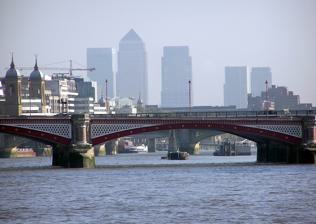
Building: Blackfriars Bridge
Country: United Kingdom
Year built: 1869
Bridge over the River Thames in London For other uses, see Blackfriars Bridge (disambiguation) . Blackfriars Bridge Blackfriars Bridge seen from Waterloo Bridge Coordinates 51°30′35″N 0°06′16″W / 51.5097°N 0.1044°W / 51.5097; -0.1044 OS grid reference TQ315807 Carries A201 road Crosses River Thames Locale London, England Maintained by Bridge House Estates , City of London Corporation Heritage status Grade II listed structure Preceded by Waterloo Bridge Followed by Blackfriars Railway Bridge Characteristics Design Arch Total length 923 feet (281 m) Width 105 feet (32 m) No. of spans 5 History Designer Joseph Cubitt Constructed by P. A. Thom & Co. Opened 19 November 1769 ; 255 years ago ( 1769-11-19 ) (first bridge) 6 November 1869 ; 155 years ago ( 1869-11-06 ) (current bridge) Statistics Toll No Location Old Blackfriars Bridge under construction 1766 Blackfriars Bridge is a road and foot traffic bridge over the River Thames in London, between Waterloo Bridge and Blackfriars Railway Bridge , carrying the A201 road . The north end is in the City of London near the Inns of Court and Temple Church , along with Blackfriars station . The south end is in the London Borough of Southwark , near the Tate Modern art gallery and the Oxo Tower . Opened in the 1860s, it replaced an earlier bridge from the 1760s. History Blackfriars Bridge with St Paul's Cathedral behind The first fixed crossing at Blackfriars was a 995-foot (303 m) long toll bridge designed in an Italianate style by Robert Mylne and constructed with nine semi-elliptical arches of Portland stone. Beating designs by John Gwynn and George Dance , it took nine years to build, opening to the public in 1769. It was the third bridge across the Thames in the then built-up area of London, supplementing the ancient London Bridge , which dated from several centuries earlier, and Westminster Bridge . It was originally named "William Pitt Bridge" (after the Prime Minister William Pitt the Elder ) as a dedication, but its informal name relating to the precinct within the City named after the Blackfriars Monastery, a Dominican priory which once stood nearby, was generally adopted. It was later made toll free. The City of London Corporation was responsible for promoting it and the location between the other two bridges was chosen because it was realised that the disused wharfage of the lower River Fleet from the Thames to what became Ludgate Circus would allow access into the north bank without unduly disrupting the neighbourhood; hence its name of New Bridge Street . The Fleet can be seen discharging into the Thames at its north side. By taking an access road from its southern landing to a junction with the routes created to simplify passage between those bridges to its east and west to the south it would also add to those improvements. This created the junction at St George's Circus between Westminster Bridge Road , Borough Road and the later named Blackfriars Road which crossed the largely open parish of Christchurch Surrey . The continuation to the south at the major junction at Elephant and Castle is therefore named London Road . Although it was built of Portland stone the workmanship was very faulty. Between 1833 and 1840 extensive repairs were necessary, until at last it was decided to build a new bridge on the same site, which coincided with the creation of the Thames Embankment 's junction with the new Queen Victoria Street and required a major reconfiguration. The original Blackfriars Bridge was dismantled in 1860. P.A. Thom & Company won the contract for the bridge's reconstruction, and they placed an order with Lloyds, Foster and Company for the required ironwork. However, P.A. Thom encountered difficulties in finding stable foundations for the bridge, which ultimately led to financial troubles. As a result, Lloyds, Foster and Company went bankrupt, suffering a loss of £250,000 on the project. The metalwork for the bridge was ultimately constructed by The Patent Shaft and Axletree Company, Wednesbury , following their acquisition of Lloyds, Foster and Company. The present bridge which on 6 November 1869 was opened by Queen Victoria is 923 feet (281 m) long, consisting of five wrought iron arches built to a design by Joseph Cubitt . Cubitt also designed the adjacent rail bridge (now demolished) and it was a condition that the spans and piers of the two bridges be aligned. Like its predecessor it is owned and maintained by the Bridge House Estates , a charitable trust overseen by the City of London Corporation . The Blackfriars and Southwark Bridges Act 1867 put the full length and its southern end within the city's borders, in the parish of St Anne Blackfriars, and not in the adjoining borough of Southwark . Due to the volume of traffic over the bridge, it was widened between 1907 and 1910, from 70 feet (21 m) to its present 105 feet (32 m). On 14 September 1909 a tram line was opened across the newly widened bridge by the Lord Mayor of London, George Wyatt Truscott . It closed on 5 July 1952. The bridge attracted some international attention in June 1982, when the body of Roberto Calvi , a former chairman of Italy's largest private bank, was found hanging from one of its arches with five bricks and around $14,000 in three different currencies in his pockets. Calvi's death was initially treated as suicide, but he was on the run from Italy accused of embezzlement and in 2002 forensic experts concluded that he had been murdered by the Mafia , to whom he was indebted. In 2005, five suspected members of the Mafia were tried in a Rome court for Calvi's murder, but all were acquitted in June 2007 for lack of evidence. Decorations Temperance statue Queen Victoria statue delivery On the piers of the bridge are stone carvings of water birds by sculptor John Birnie Philip . On the East (downstream) side (i.e. the side closer to the Thames Estuary and North Sea ), the carvings show marine life and seabirds; those on the West (upstream) side show freshwater birds – reflecting the role of Blackfriars as the tidal turning point. On the north side of the bridge is a statue of Queen Victoria (funded by Sir Alfred Seale Haslam ), to whom the bridge was dedicated. At the north end of the bridge is a commemorative plaque documenting the bridge's history, including its reopening in 1909 by Lord Mayor Truscott, accompanied by a relief of the coat of arms of the City of London Corporation . The ends of the bridge are shaped like a pulpit in a reference to Black Friars. Railway station The bridge gave its name to Blackfriars Bridge railway station on the southern bank which opened in 1864 before closing to passengers in 1885 following the opening of what is today the main Blackfriars station . Blackfriars Bridge station continued as a goods stop until 1964 when it was completely demolished, and much of it redeveloped into offices. The River Fleet empties into the Thames under the north end of Blackfriars Bridge. The structure was given Grade II listed status in 1972. In popular culture This section may contain irrelevant references to popular culture . Please help Wikipedia to improve this section by removing the content or adding citations to reliable and independent sources . ( August 2020 ) In 1774 the new bridge was mentioned in a popular song in Charles Dibdin 's opera The Waterman , referring to the boatmen who used to carry fashionable folks to Vauxhall Gardens and Ranelagh Gardens . And did you not hear of the jolly young waterman, Who at Blackfriars Bridge used for to ply? And he feathered his oars with such skill and dexterity, Winning each heart and delighting each eye. Blackfriars Bridge viewed from upstream, looking south Blackfriars Bridge at night View from the Thames Path under the Blackfriars Railway Bridge A Bailey bridge constructed over the River Rhine at Rees, Germany , in 1945 by the Royal Canadian Engineers (R.C.E.) was named "Blackfriars Bridge", and, at 558 m (1814 ft) including the ramps at each end, was the longest Bailey bridge then constructed. In Neil Gaiman 's Neverwhere , "Blackfriars Bridge" was named as the home of an unknown order of monks who held the key to an angelic prison. The bridge is also featured in the lyrics of the song "The Resurrectionist" by the Pet Shop Boys . In Louis A. Meyer 's Bloody Jack: Being An Account of the Curious Adventures of Mary "Jacky" Faber, Ship's Boy , Jacky is introduced as an orphan in early 19th-century London who lives with her orphan gang under Blackfriars Bridge. The bridge appears during the opening sequence of the film Happy-Go-Lucky , where the main character rides across it on a bicycle. In the 1998 spy film The Avengers , the bridge is destroyed by a tornado caused by a weather-changing machine built by a mad scientist when he causes a hurricane over London. The bridge was featured in the film Harry Potter and the Order of the Phoenix (2007). The Order of the Phoenix passes under it on their flight from number four, Privet Drive to Grimmauld Place. In Terry Gilliam 's The Imaginarium of Doctor Parnassus (2009), Heath Ledger 's character Tony is found hanging under the Blackfriars Bridge, described by Terry Gilliam as "an homage to Roberto Calvi ". In Cassandra Clare 's book series The Infernal Devices , Tessa Gray and Jem Carstairs meet at the bridge every year from 1878 to 2008 except for 1941 as it was deemed too dangerous due to World War II. They also get married there. See also List of crossings of the River Thames List of bridges in London References